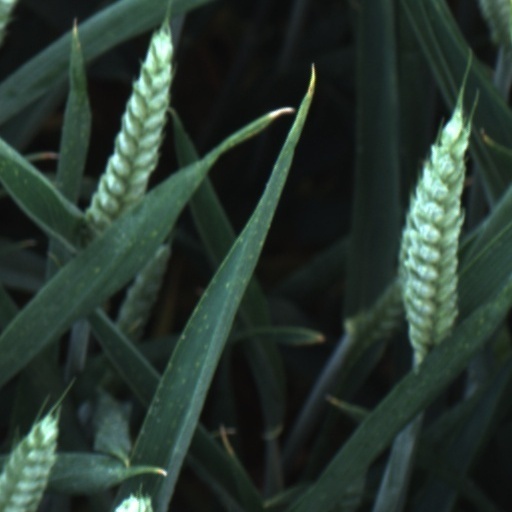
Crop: wheat